List of governors-general of French Indochina

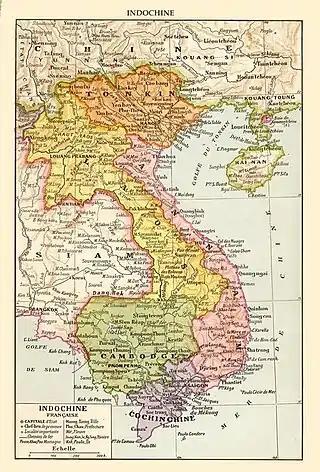
French Indochina (including Guangzhouwan), 1930.

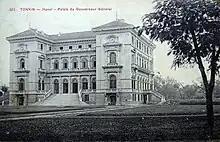
Residence of the governor-general in Hanoi, Tonkin

European (as well as Japanese and Chinese) colonial administrators (French: "Gouverneurs généraux de l'Indochine française") had historically been responsible for the territory of French Indochina, an area equivalent to modern-day Vietnam, Laos, Cambodia, and the Chinese city of Zhanjiang.